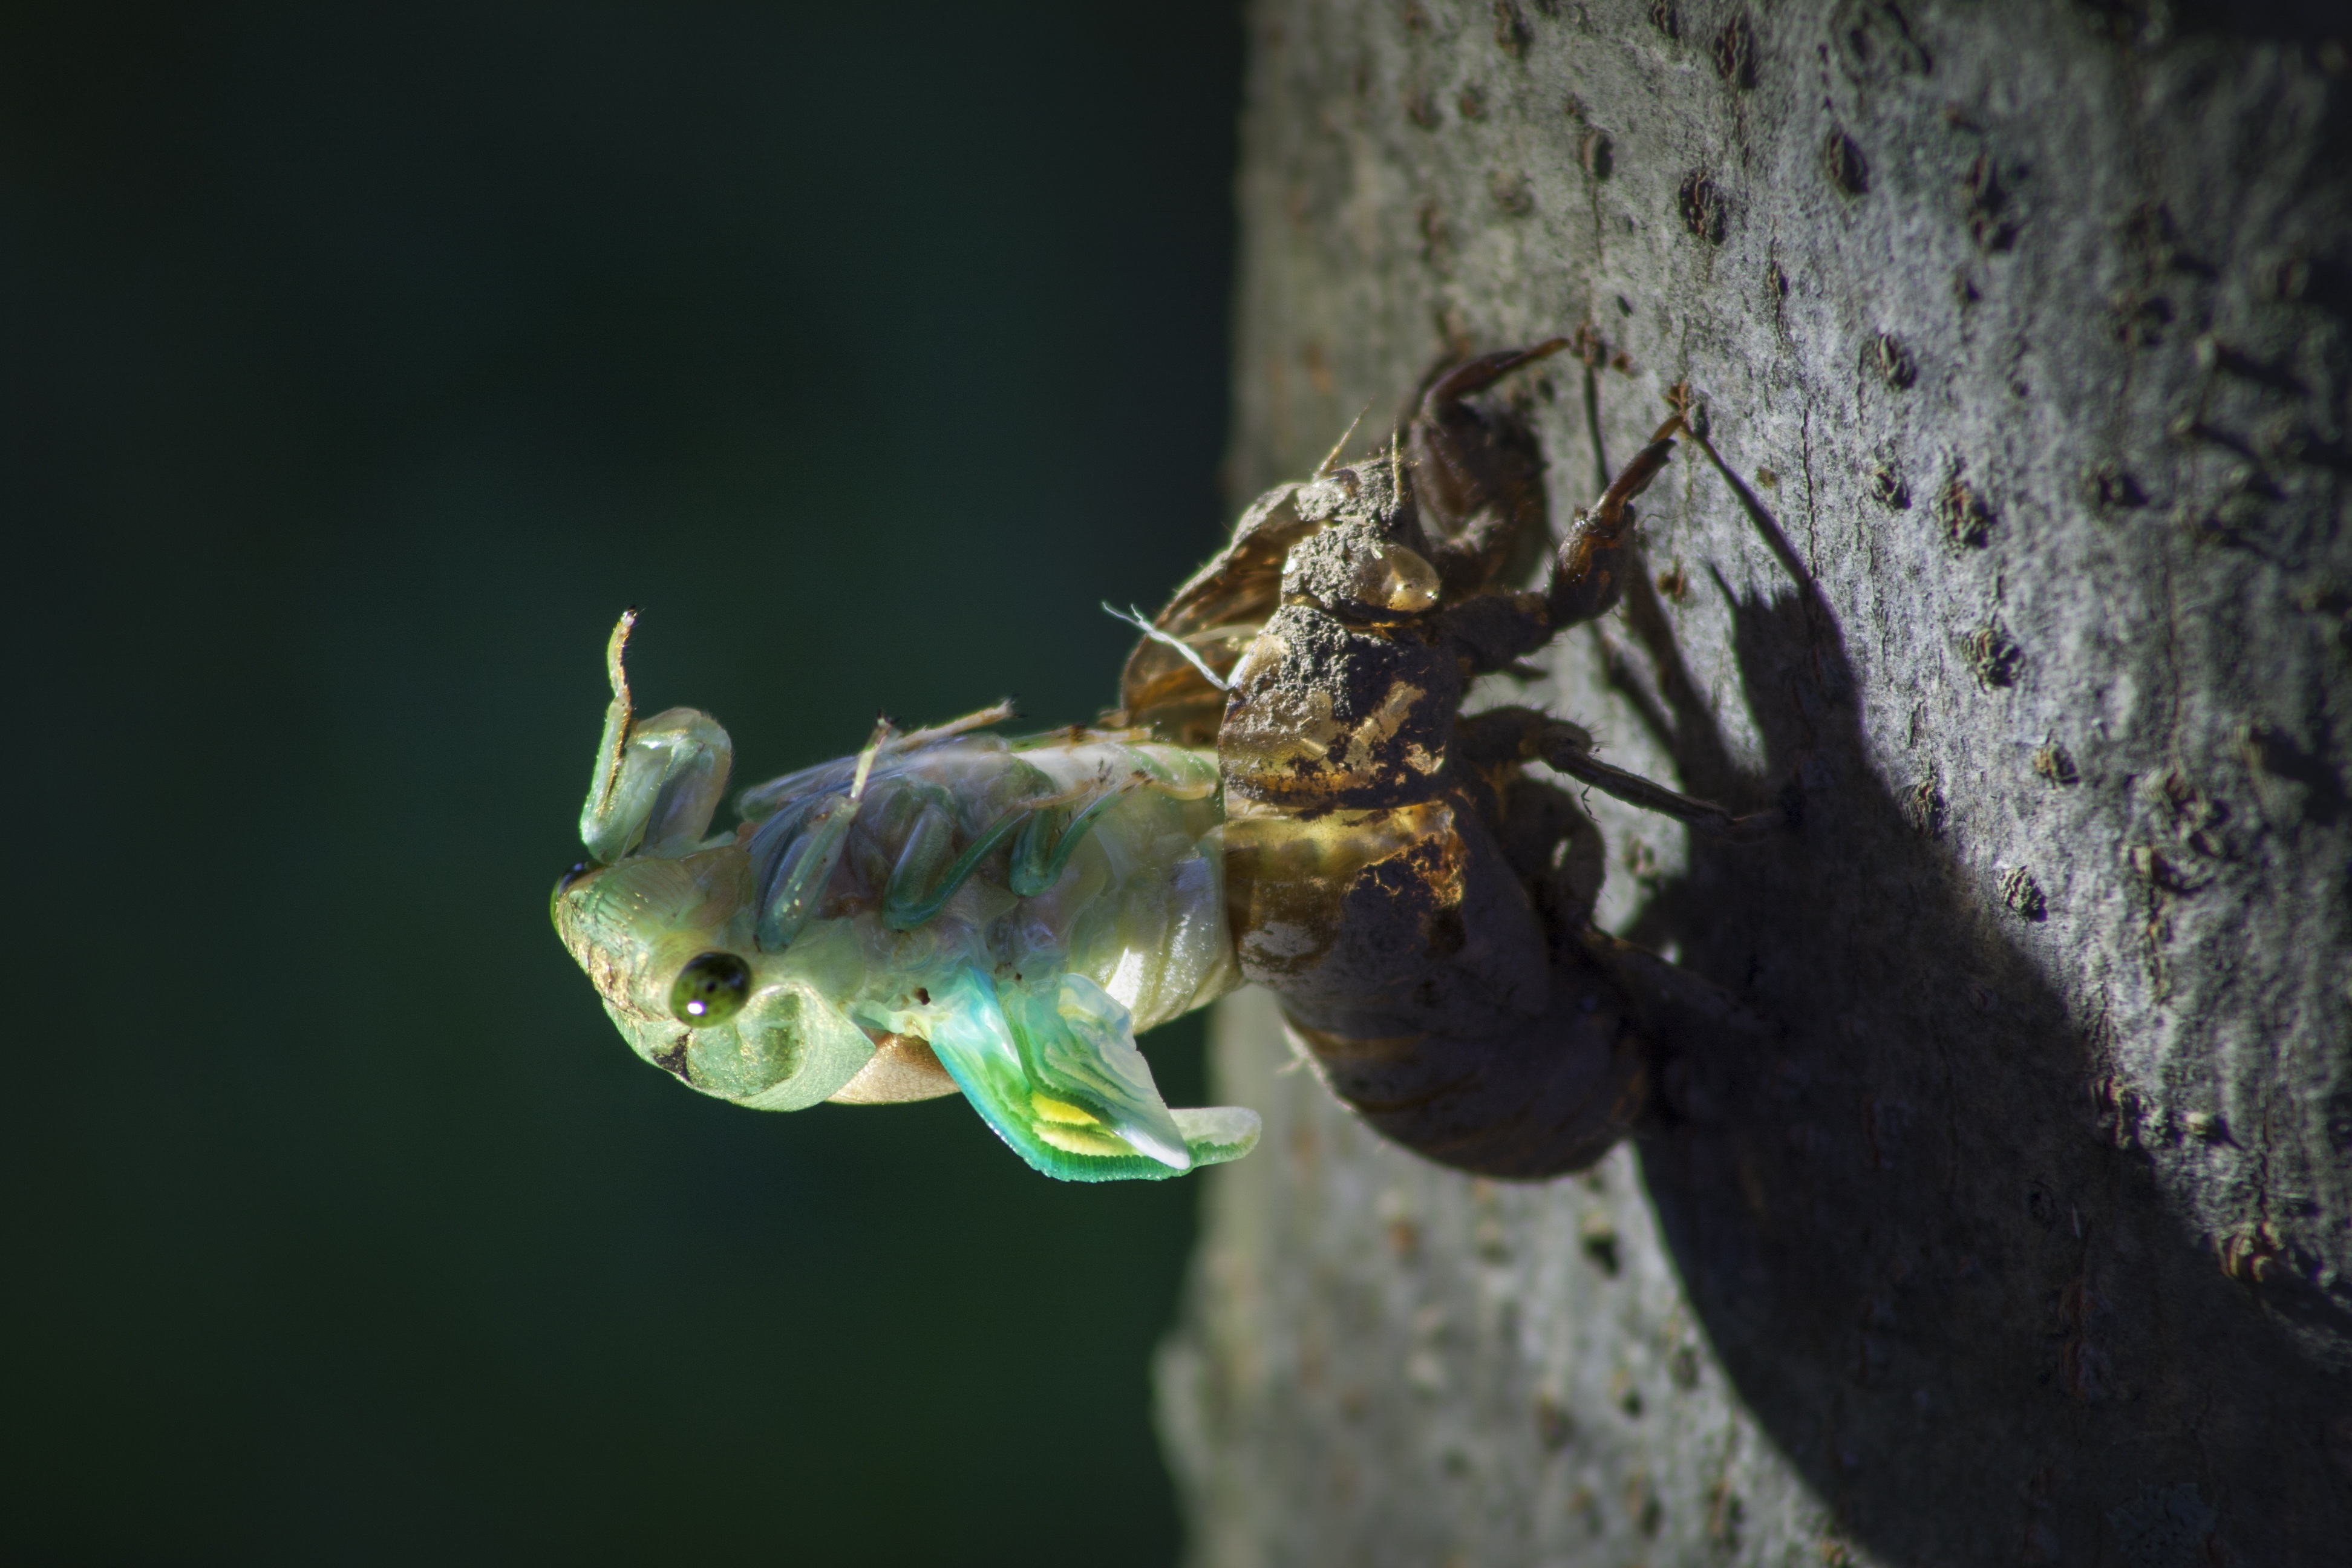
nature, wing, white, animal, fly, summer, wildlife, wild, sign, food, green, symbol, color, insect, macro, biology, natural, small, seafood, ladybug, bug, butterfly, set, black, close, fauna, invertebrate, close up, spider, design, bee, icon, ant, mosquito, pest, beetle, mite, macro photography, bedbug, marine biology